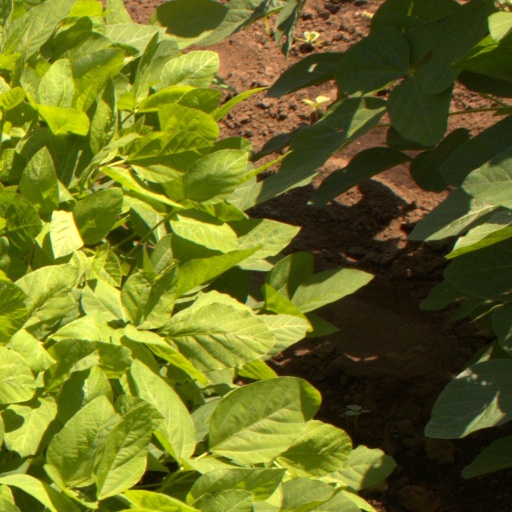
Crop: soybean